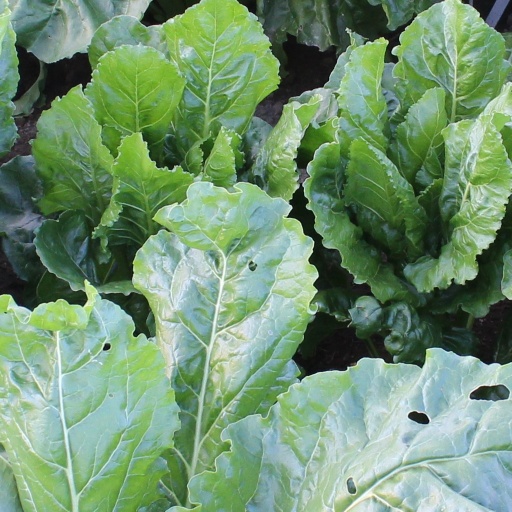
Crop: sugar beet